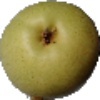
Label: Pear 1